Pablo Carreño Busta

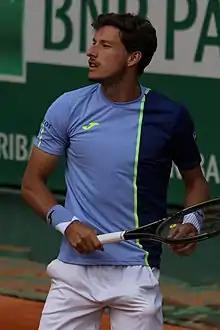
Carreño Busta at the 2022 Monte Carlo Masters

Pablo Carreño Busta (born 12 July 1991) is a Spanish professional tennis player. He has been ranked as high as world No. 10 by the ATP, which he first achieved on 11 September 2017. He also reached a best doubles ranking of No. 16 on 17 July 2017.